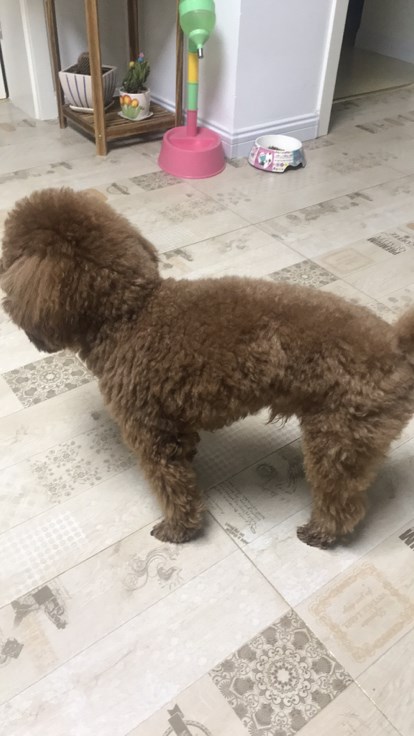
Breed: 7449-n000128-teddy